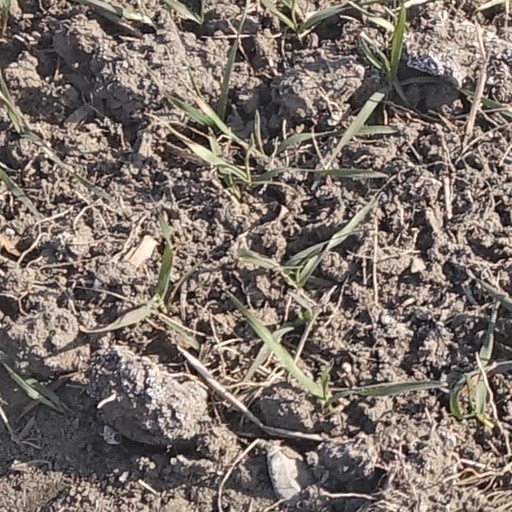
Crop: wheat